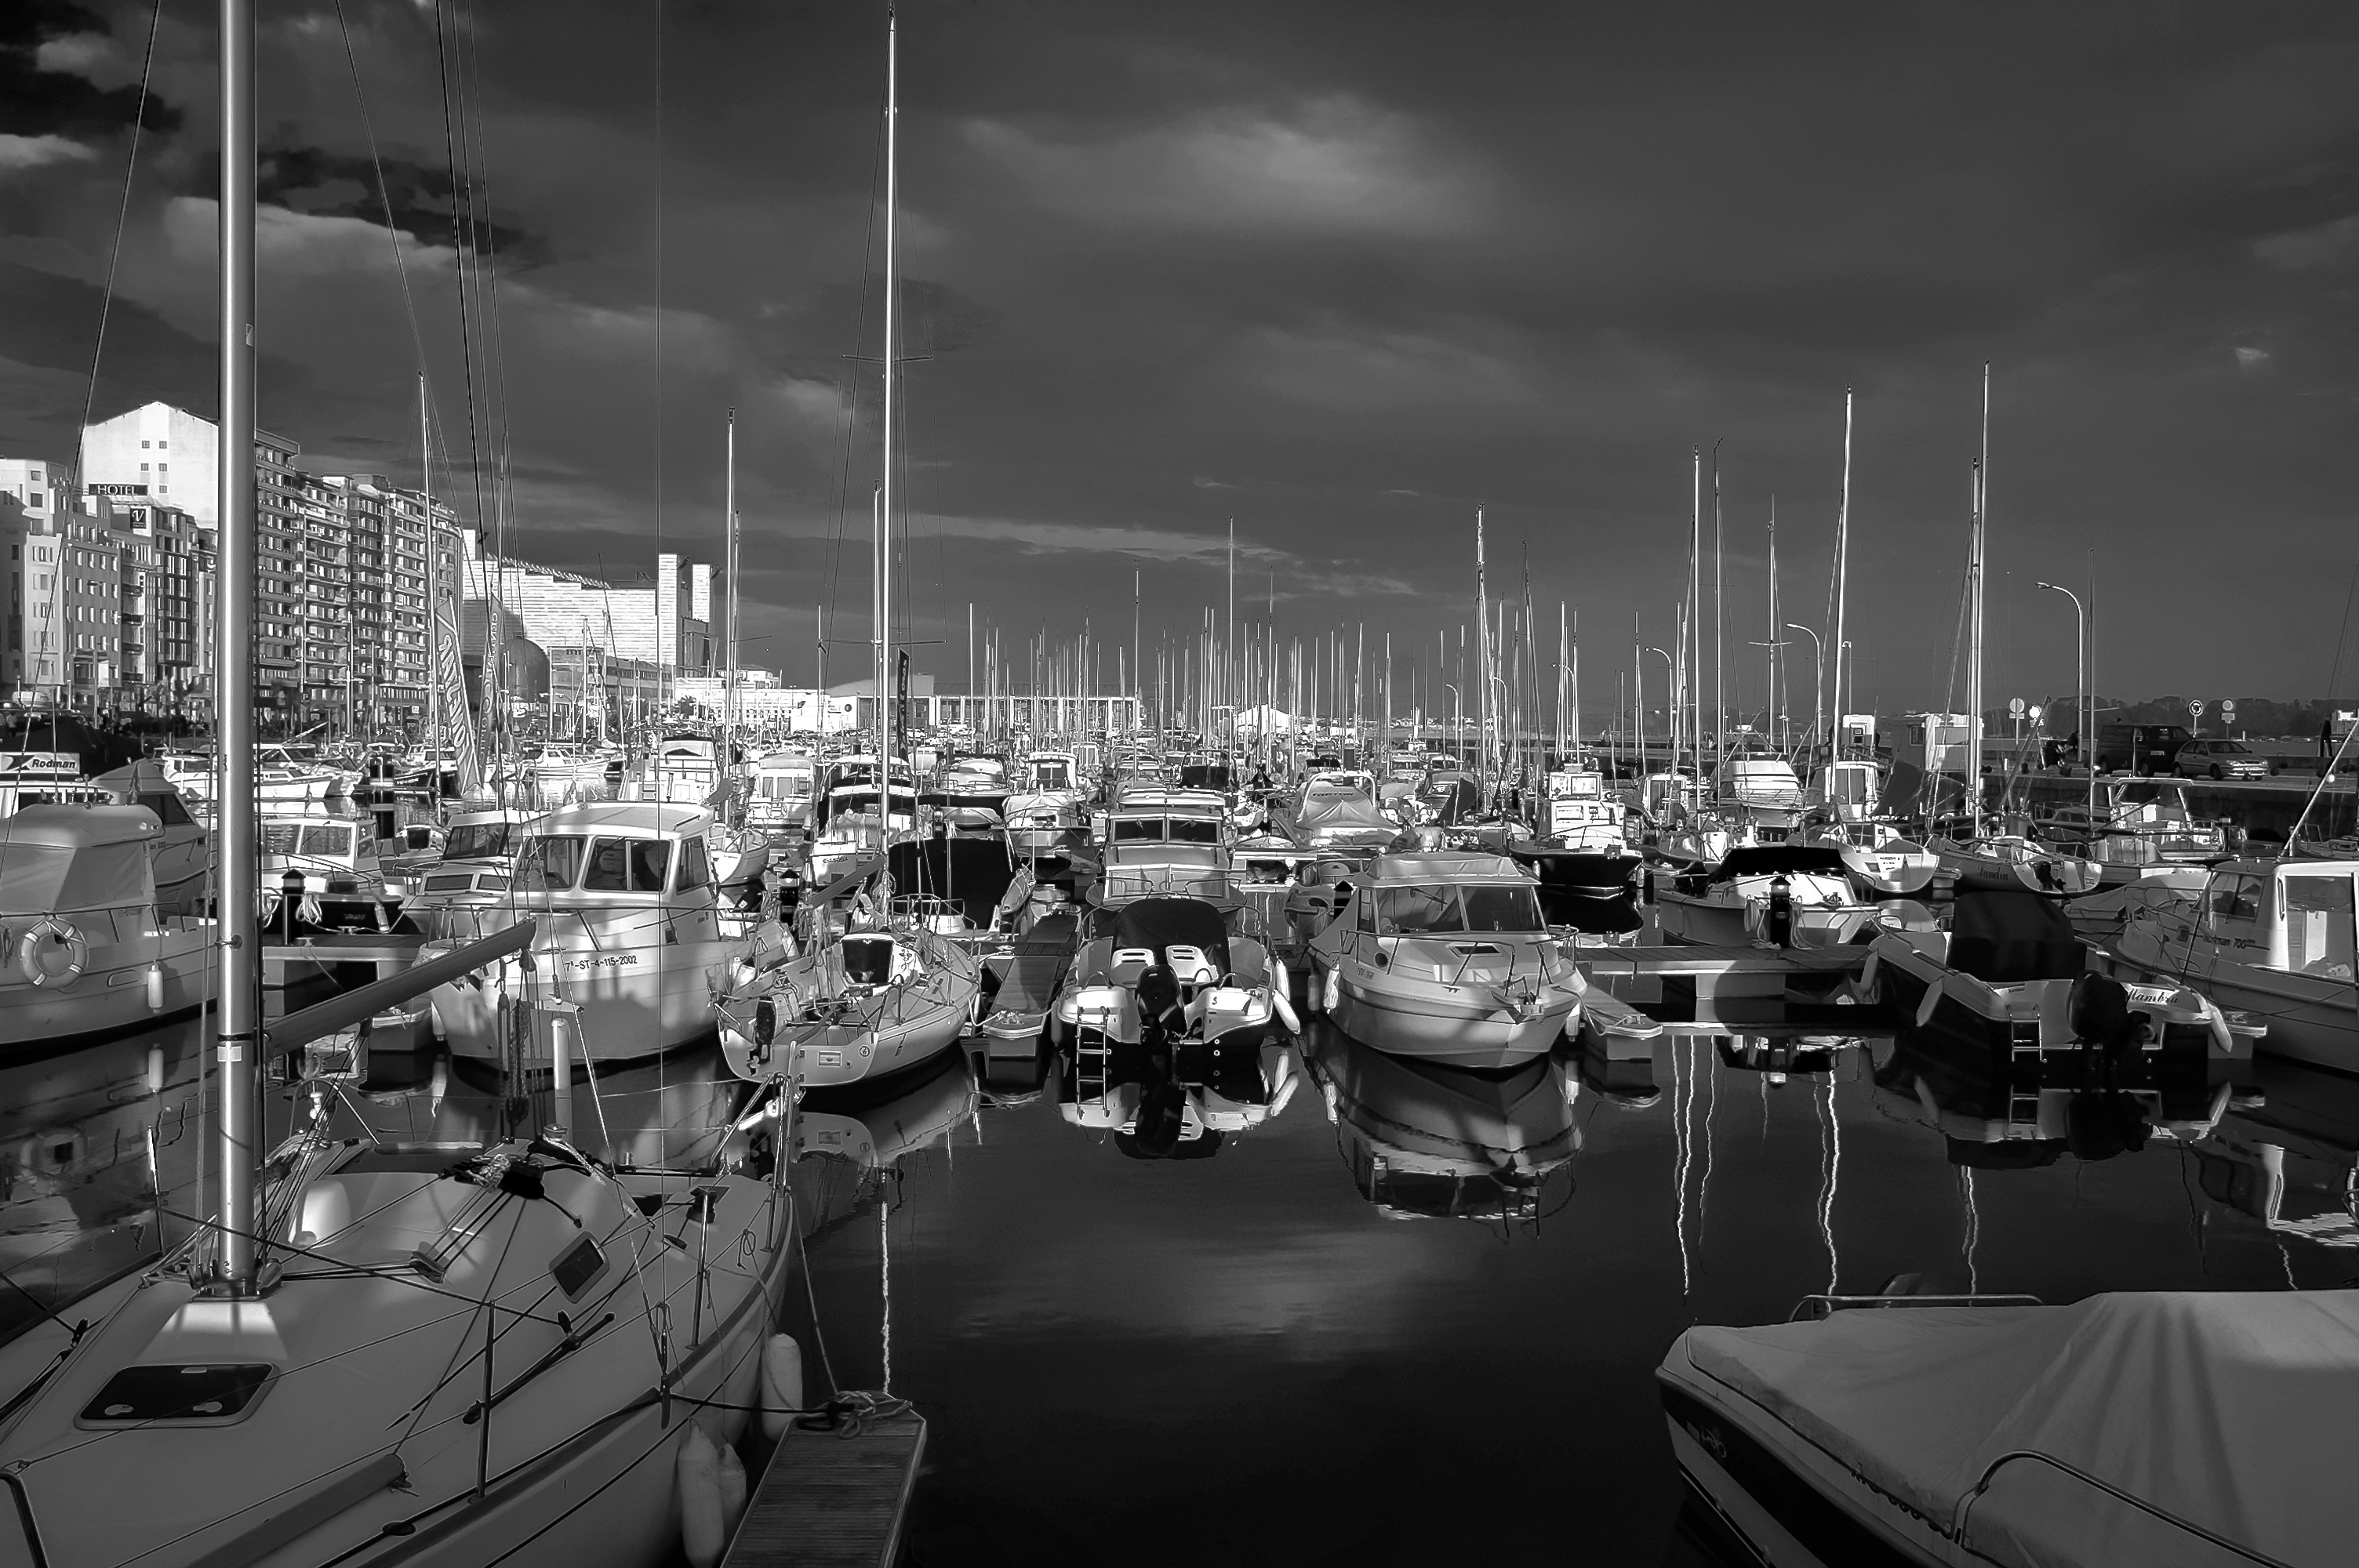
coast, ocean, dock, black and white, sky, white, boat, night, city, pier, ship, cityscape, travel, transportation, transport, europe, reflection, mediterranean, vessel, vehicle, yacht, harbour, marina, black, monochrome, tourism, nautical, infrastructure, sail, watercraft, and, urban area, monochrome photography, film noir